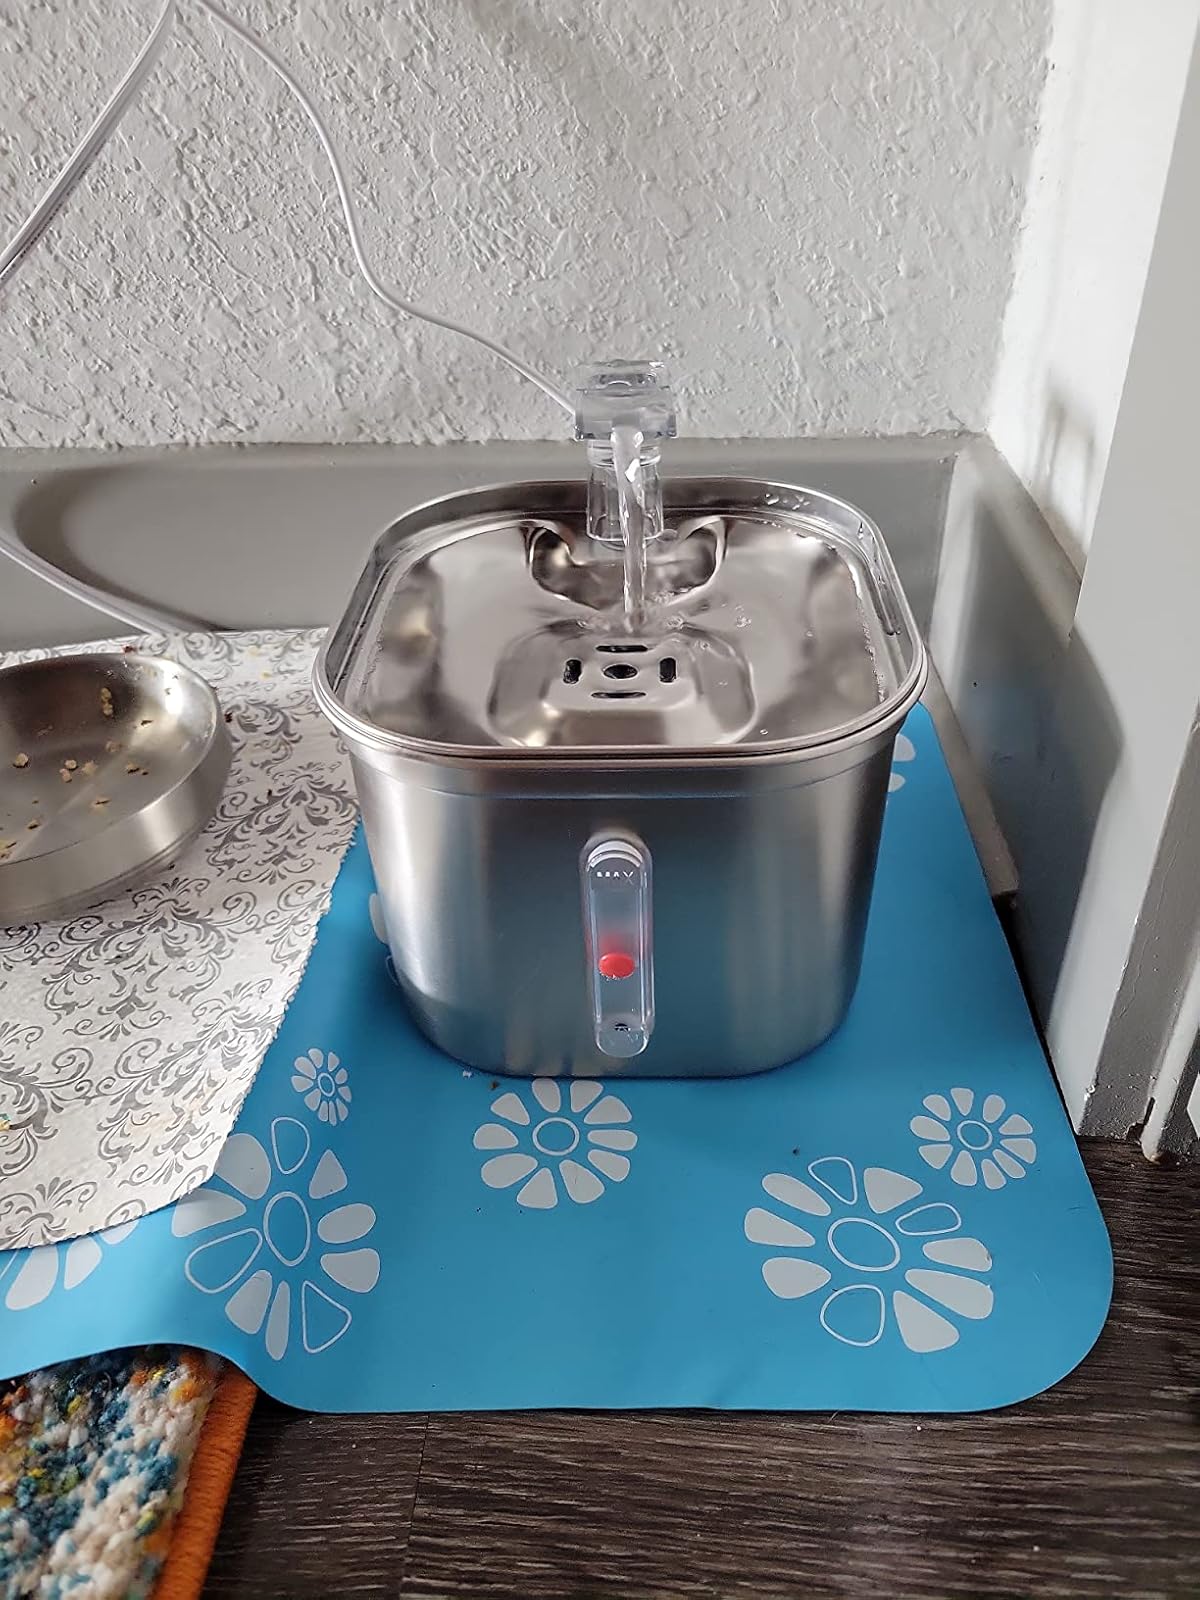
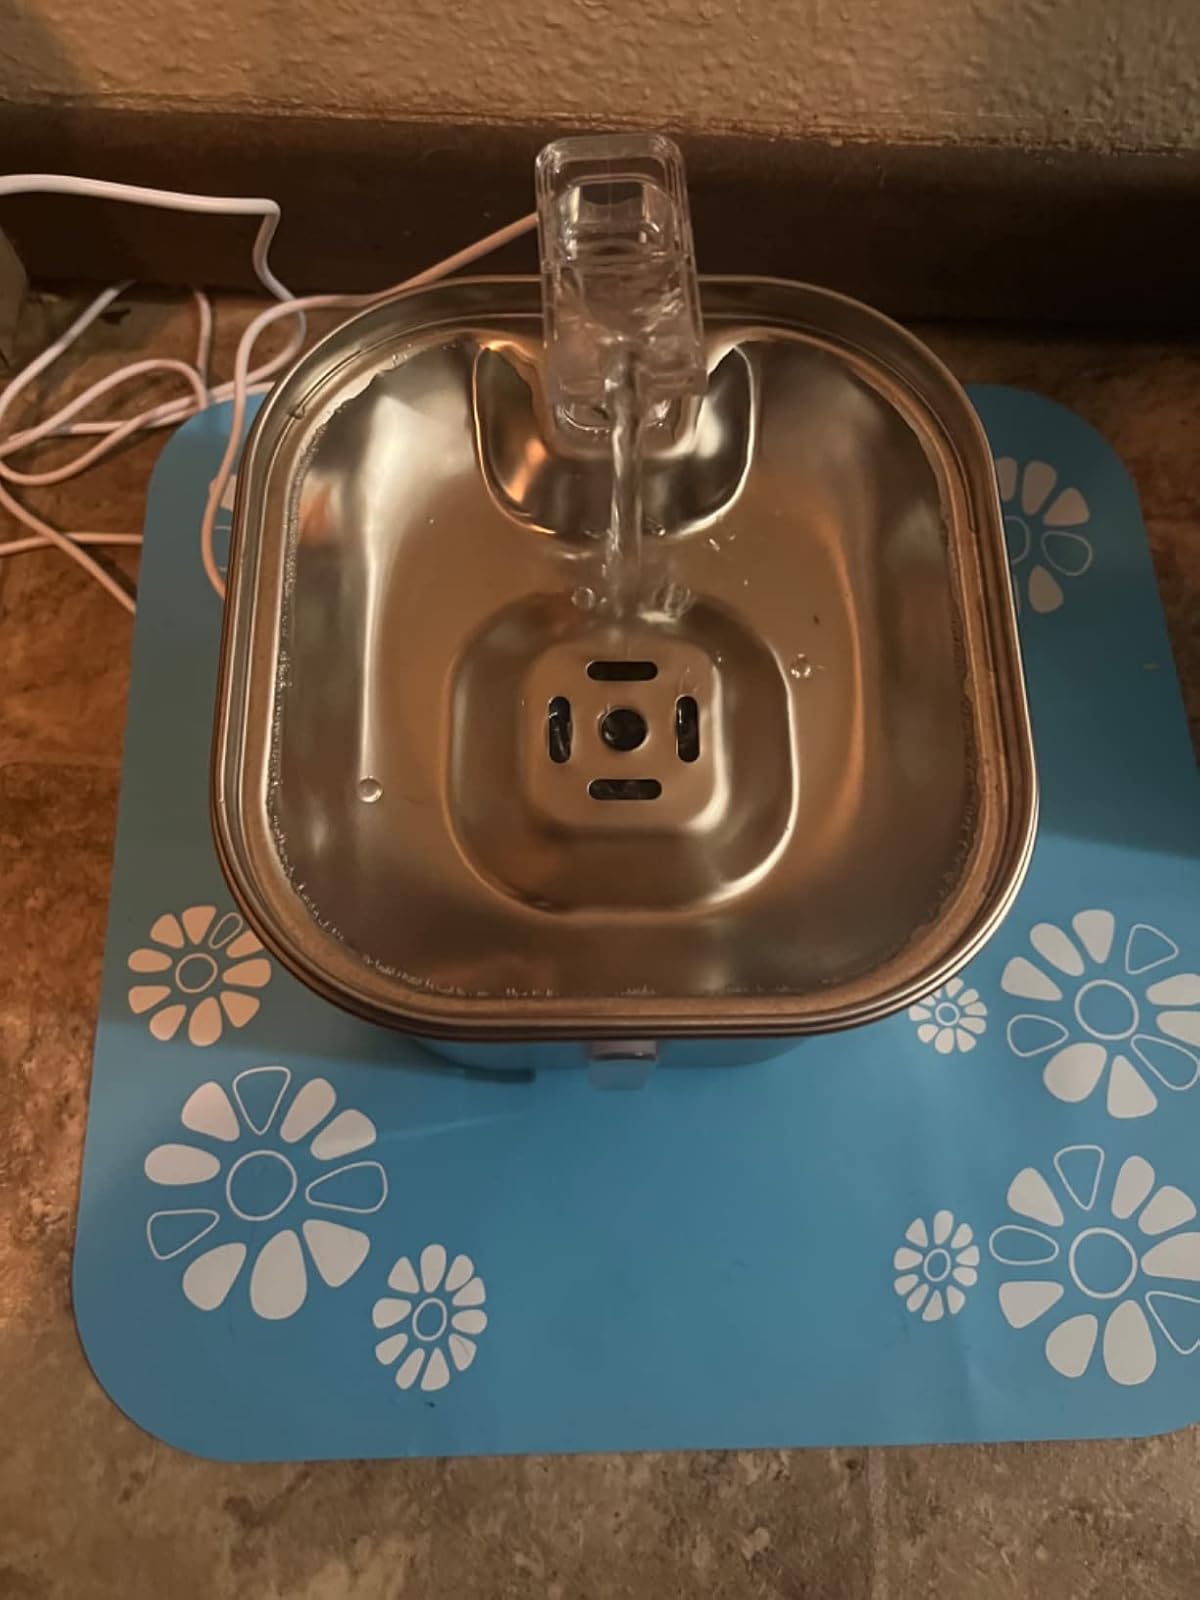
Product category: items_bowl
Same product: yes